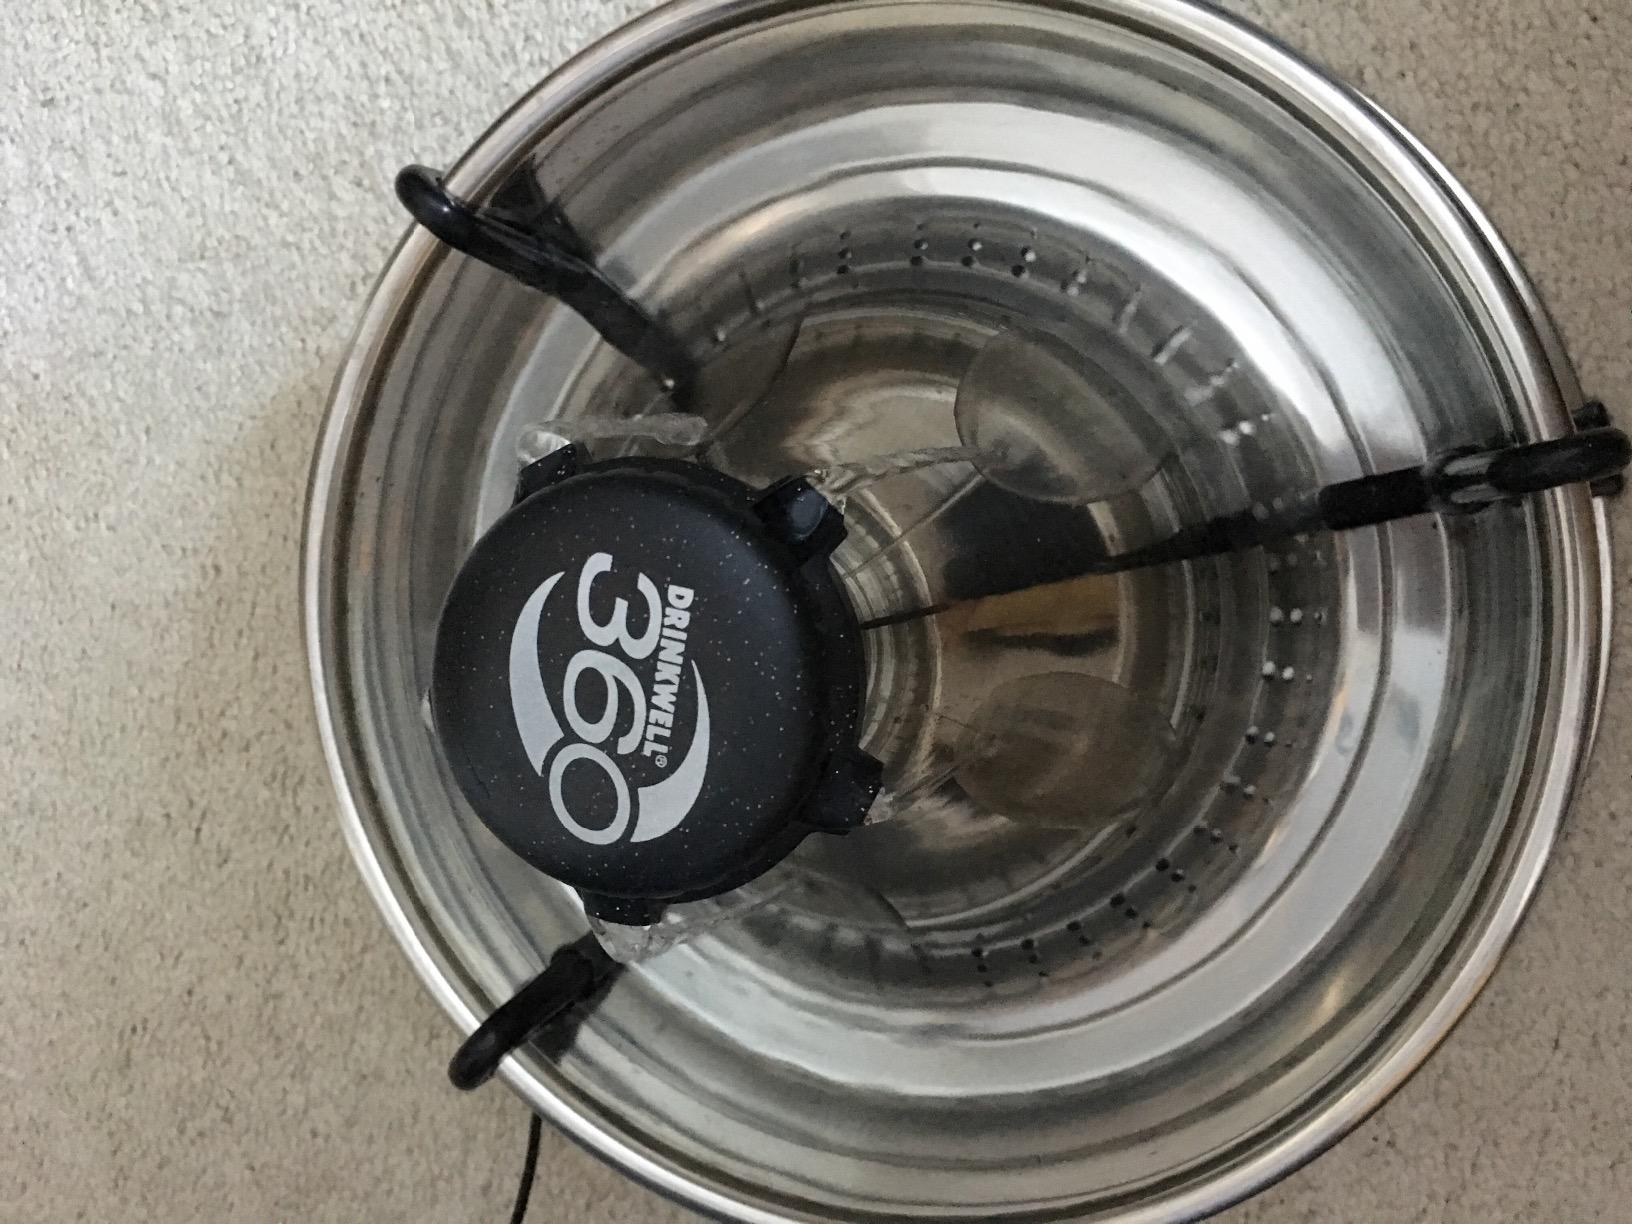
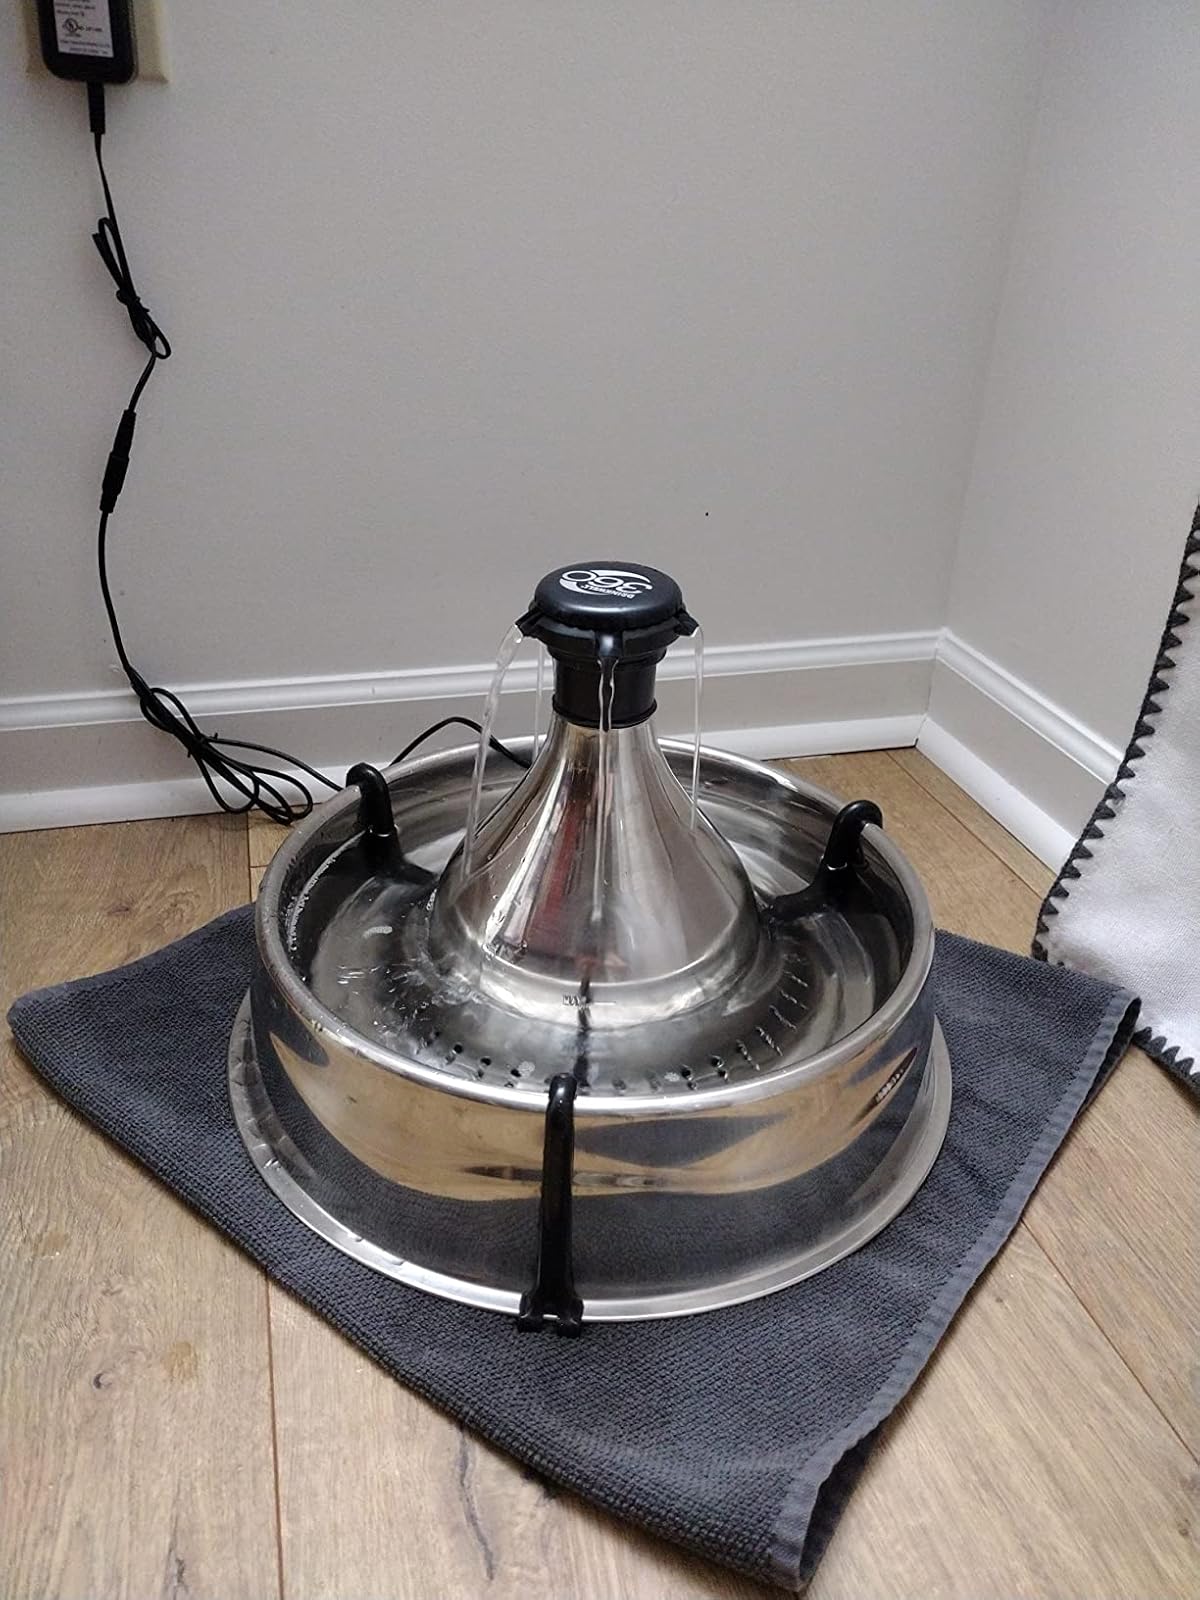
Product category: items_bowl
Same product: yes